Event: Nepal Earthquake
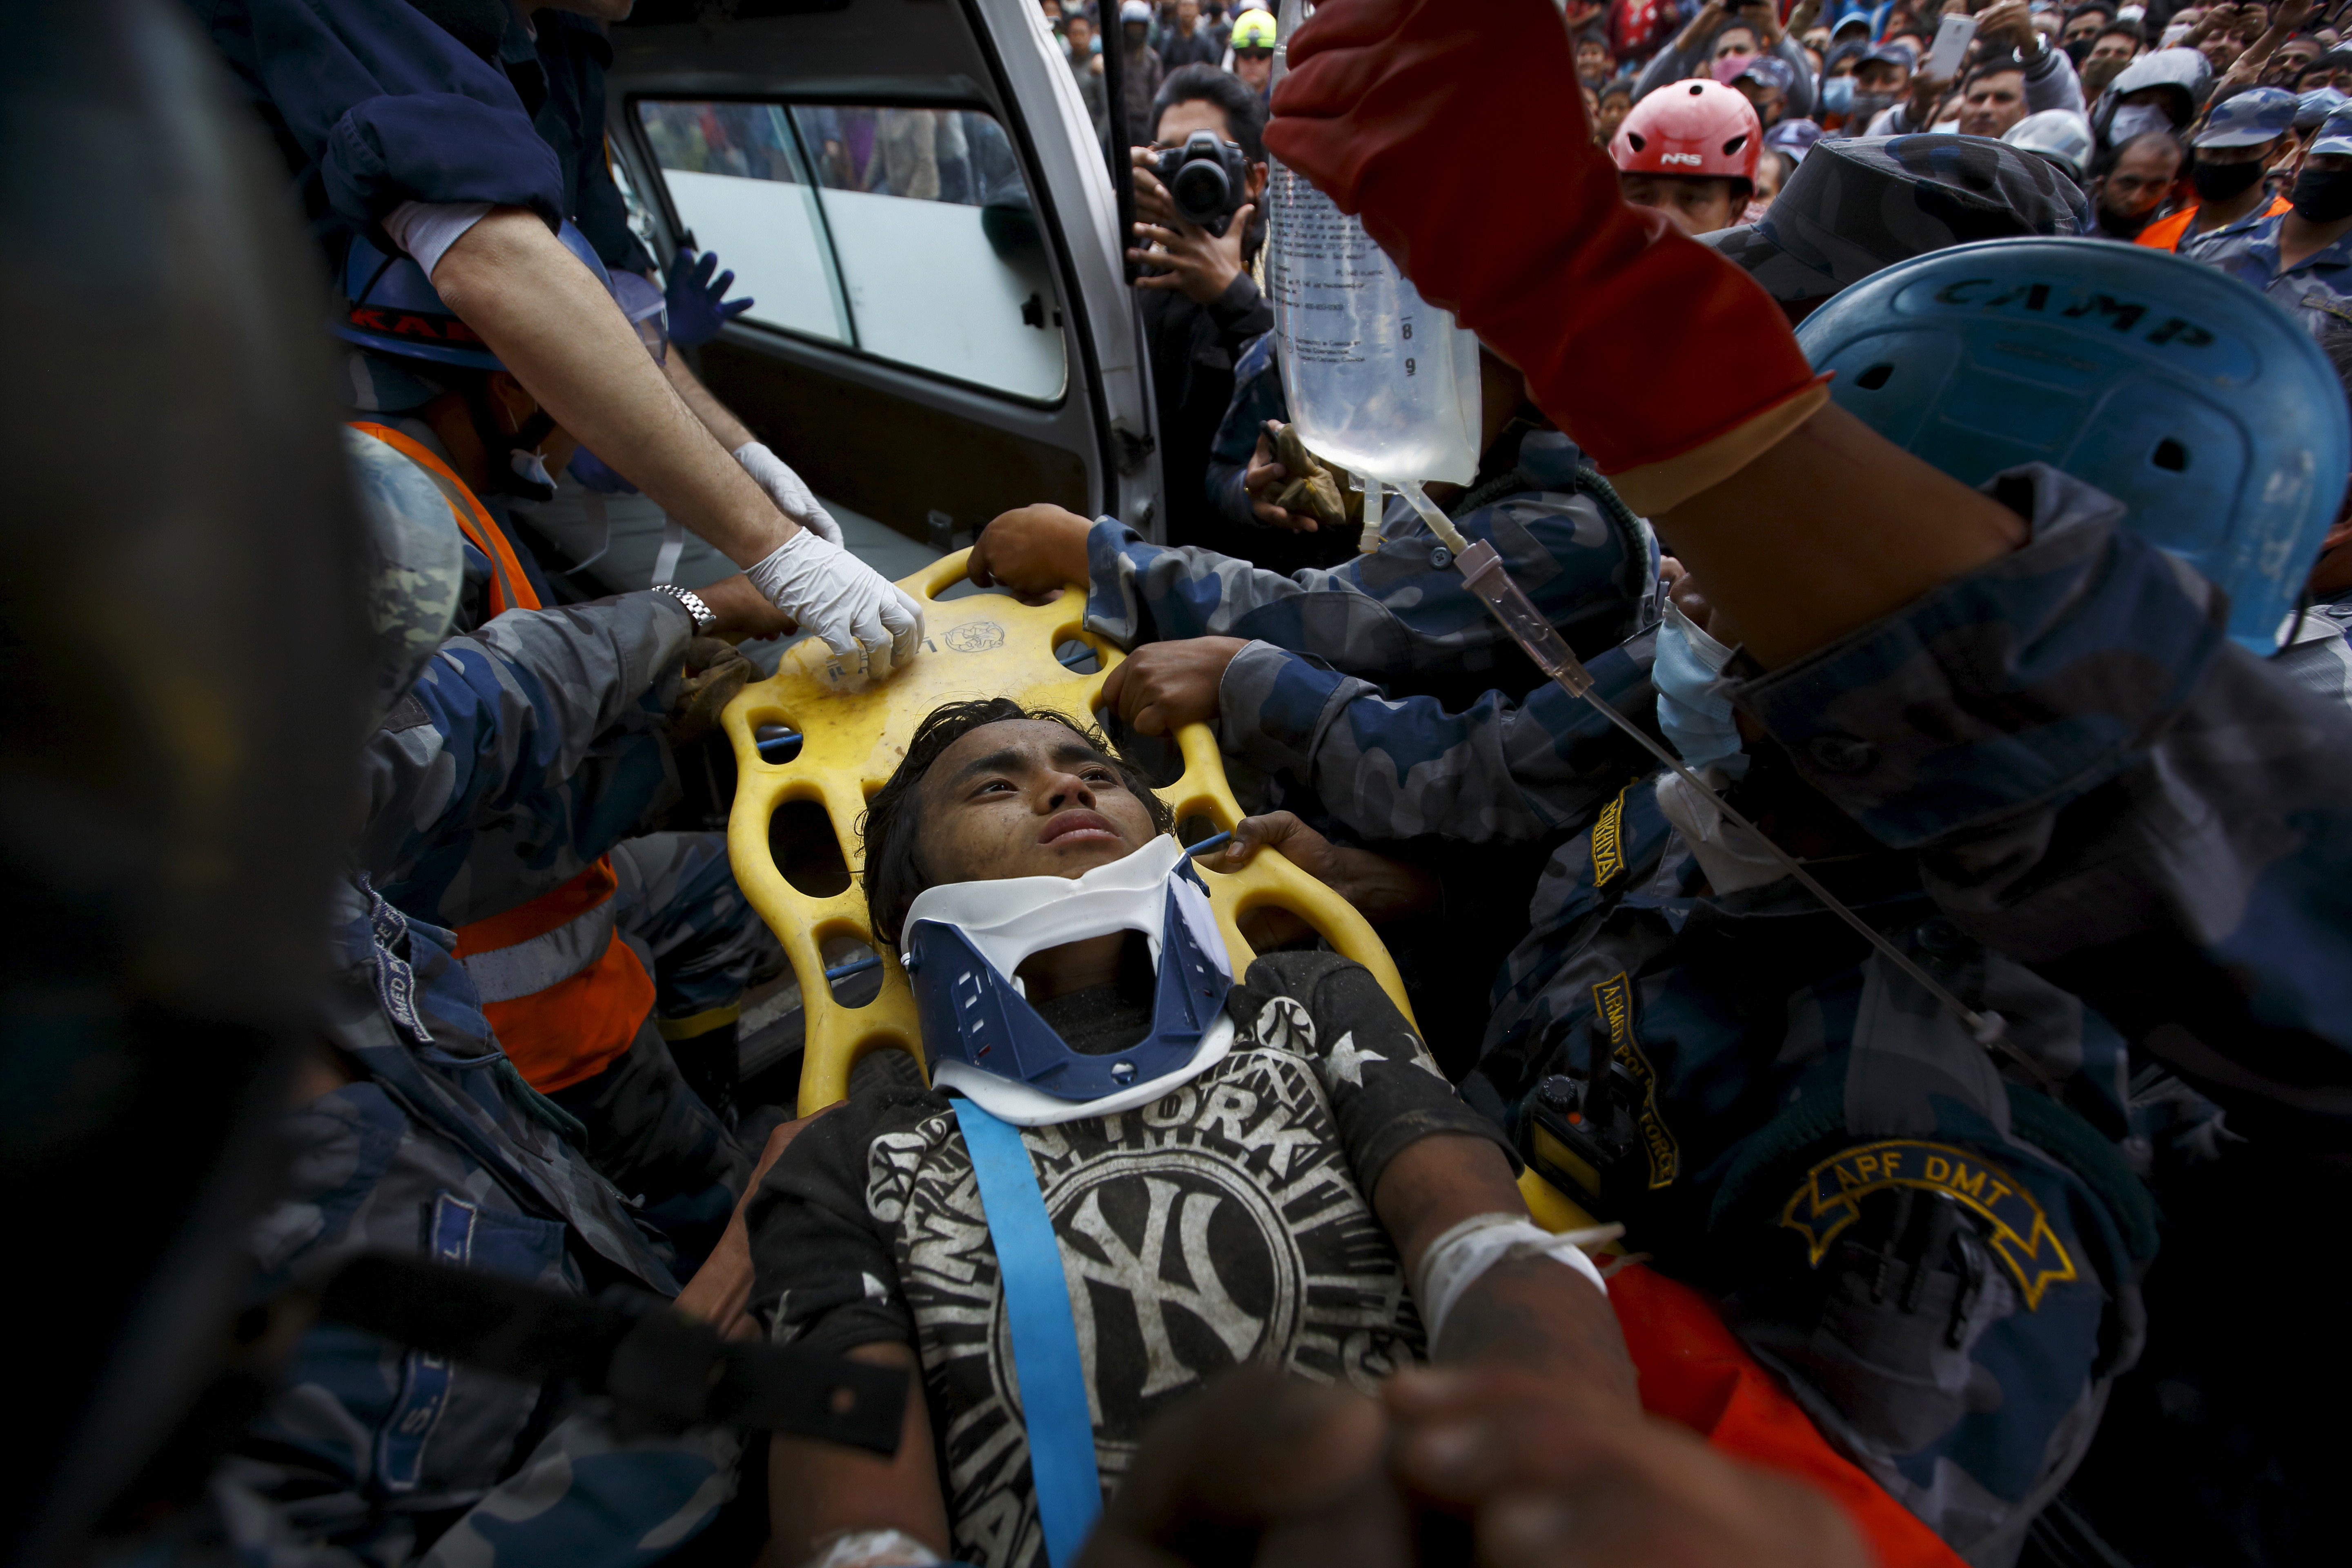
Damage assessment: no_damage